Raymond Charles Barker

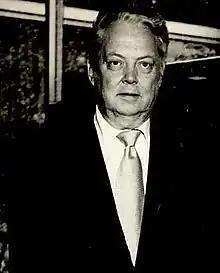
Raymond Charles Barker at Charter Ceremony, New Thought Long Island

Raymond Charles Barker (August 31, 1911 – January 26, 1988) was an author and leader of the New Thought spiritual movement, specifically in the Religious Science movement.